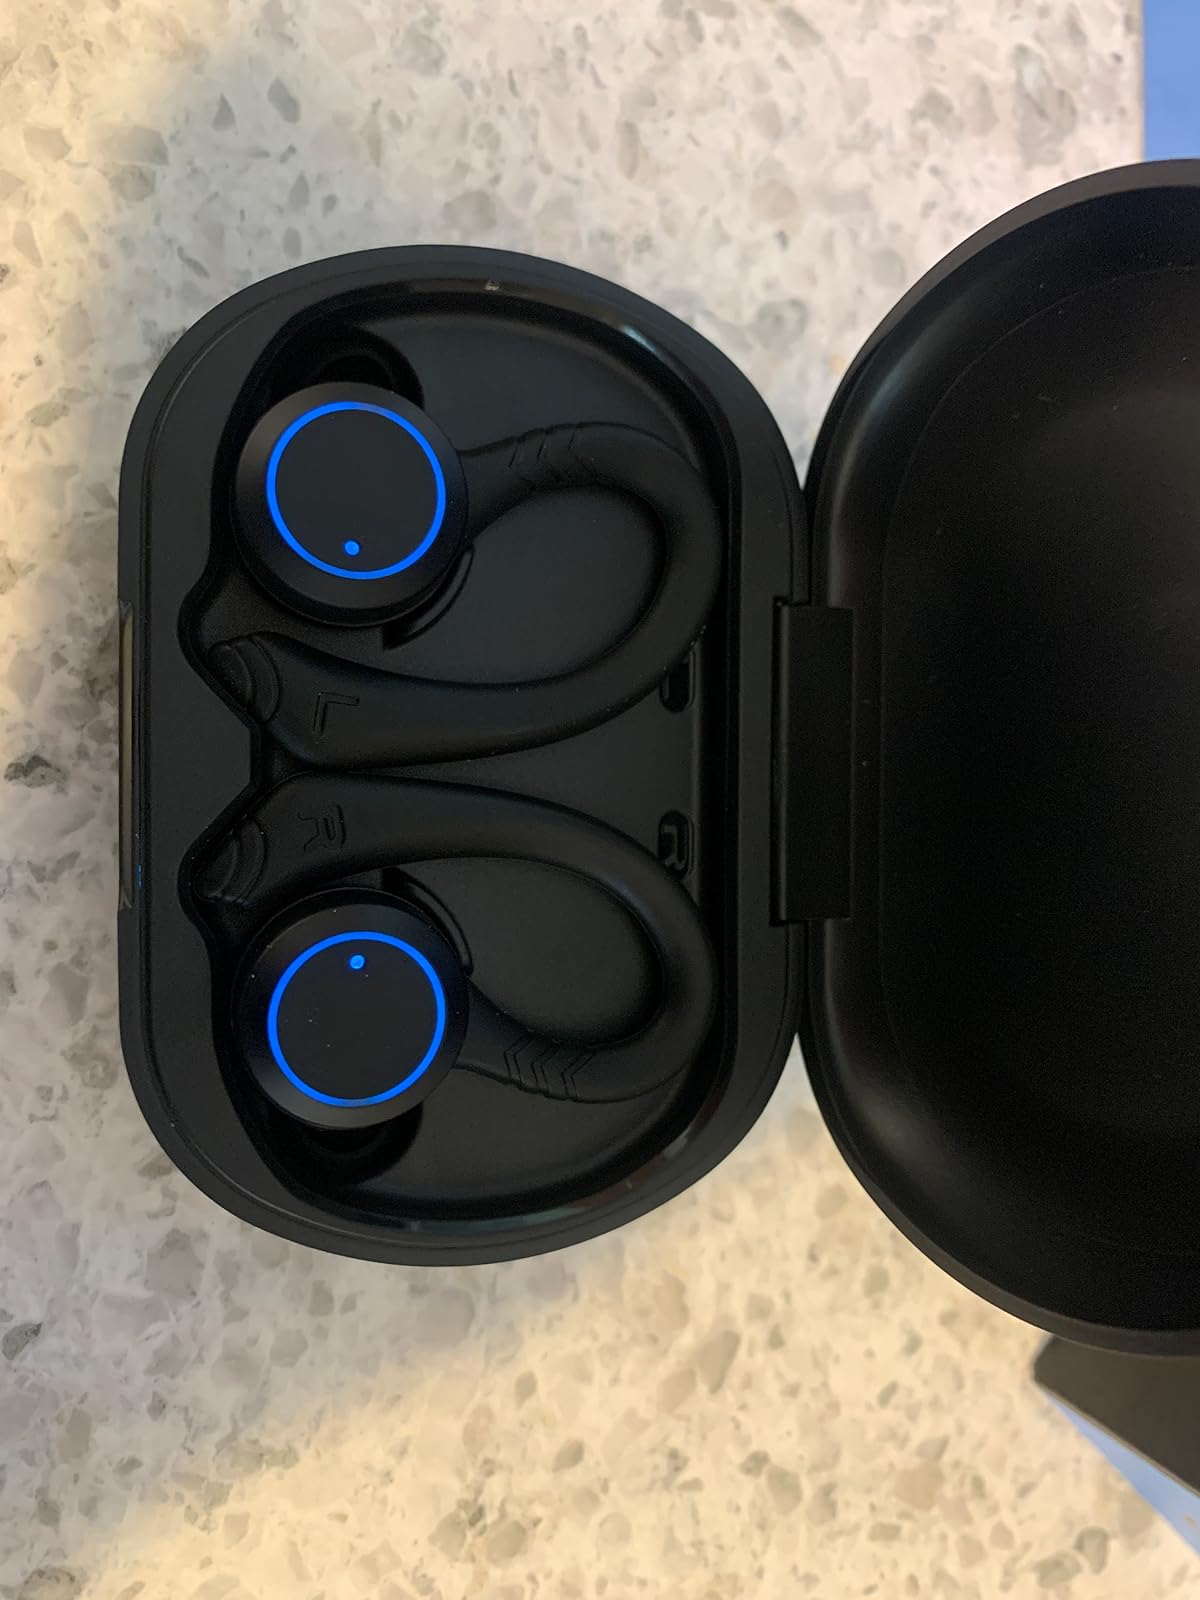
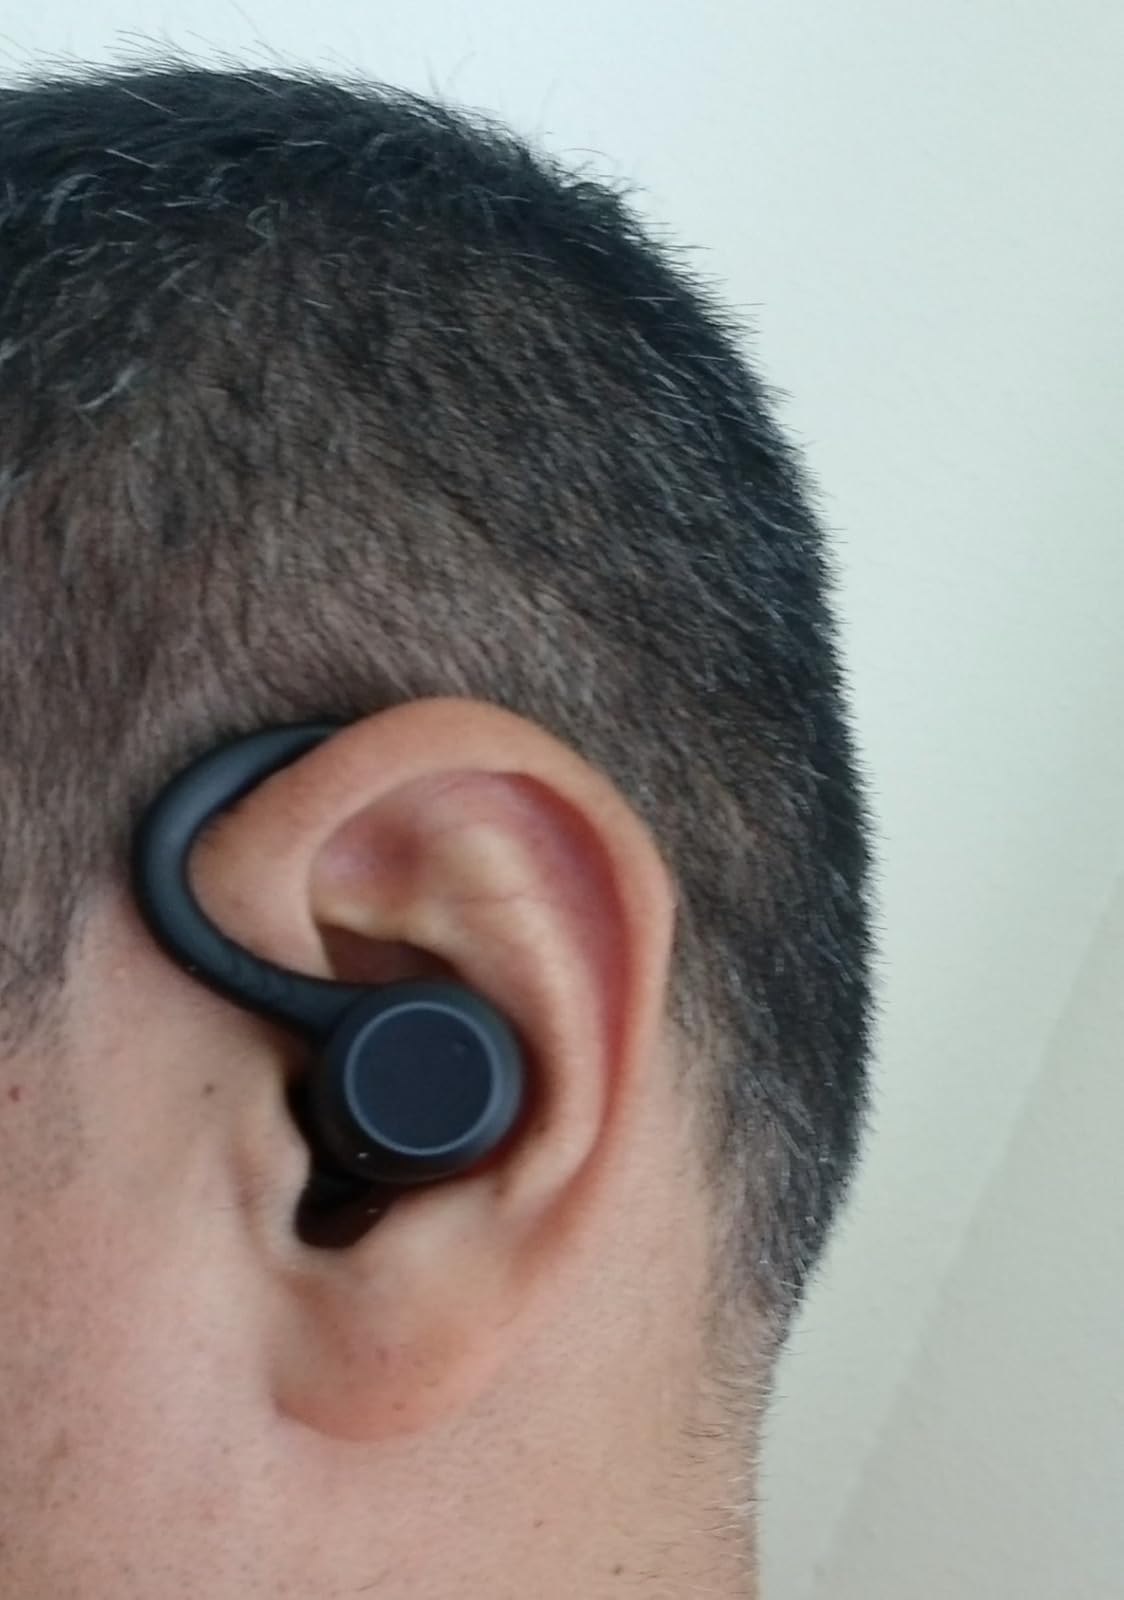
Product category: earbuds
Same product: yes